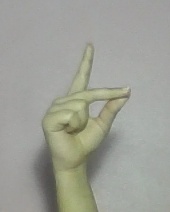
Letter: ta